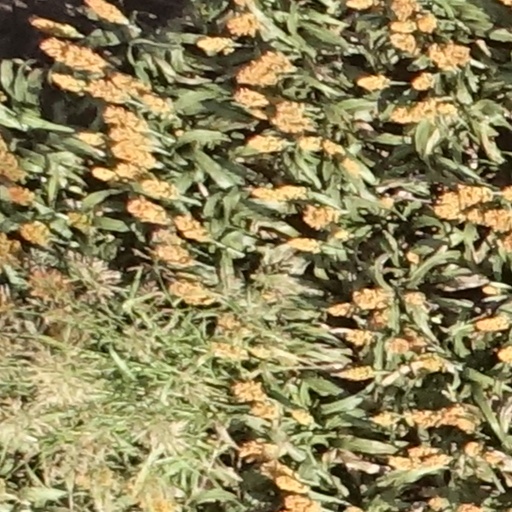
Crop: sorghum